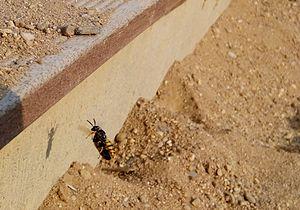
philanthe apivore qui emporte une abeille Čeština: květolib včelí, který vezme včelu
Philanthus triangulum, le philanthe apivore, que les Anglosaxons nomment European beewolf, est une des nombreuses espèces de Philanthus vivant en Europe et dans le nord-ouest de l'Asie ainsi qu'en Afrique du Nord. Le genre Philanthus contient plus de 140 espèces d'hyménoptères dites guêpes solitaires qui ont en commun de ne pas avoir d'organisation sociale développée, et de capturer des hyménoptères ou leurs larves pour nourrir leur progéniture.